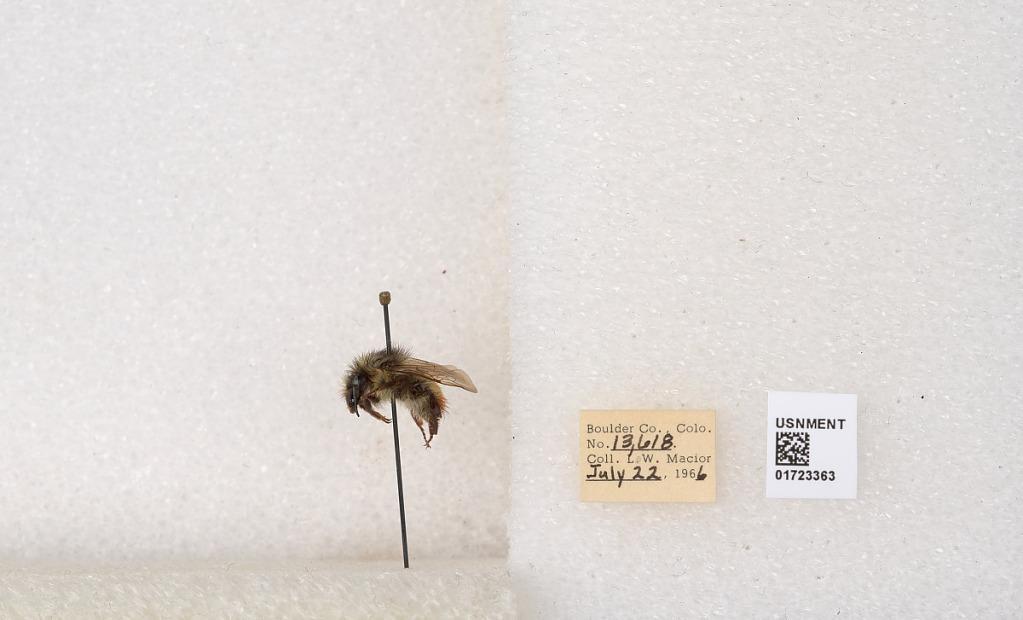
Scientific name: Bombus flavifrons Cresson
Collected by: L. Macior
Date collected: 1966-7-22
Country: United States
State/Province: Colorado
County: Boulder
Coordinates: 40.0925, -105.358